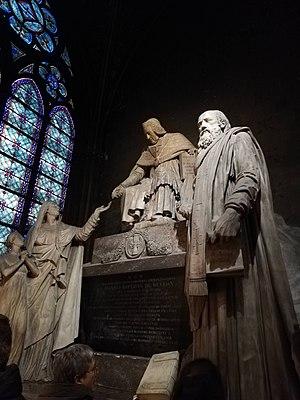
Noel 2018 à Notre Dame chapelle sculpture